Courthouse Square Historic District (Mason, Michigan)

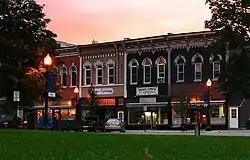

The Courthouse Square Historic District is a commercial and residential historic district, roughly bounded by Park, East Columbia, Rodgers and South Streets, in Mason, Michigan. It was listed on the National Register of Historic Places in 1985.